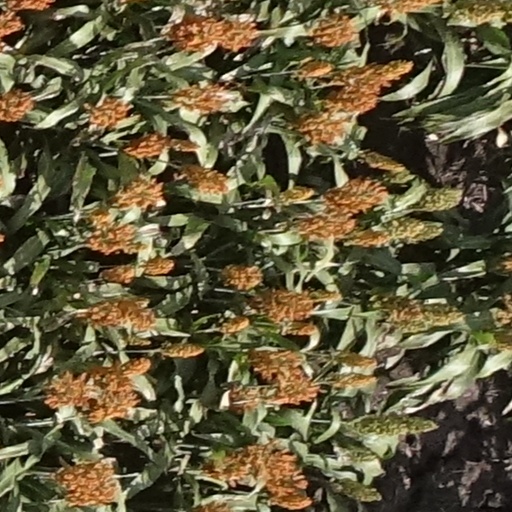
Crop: sorghum